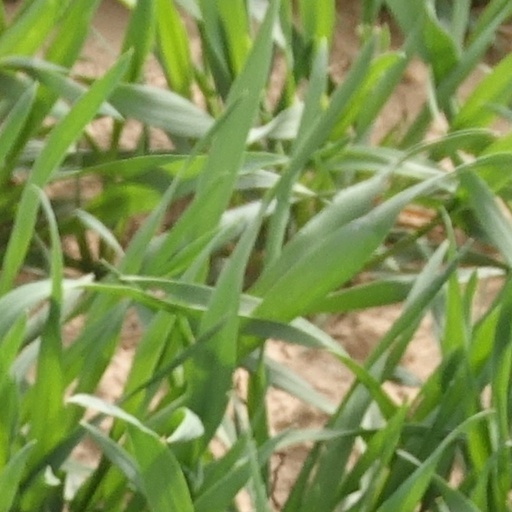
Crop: wheat